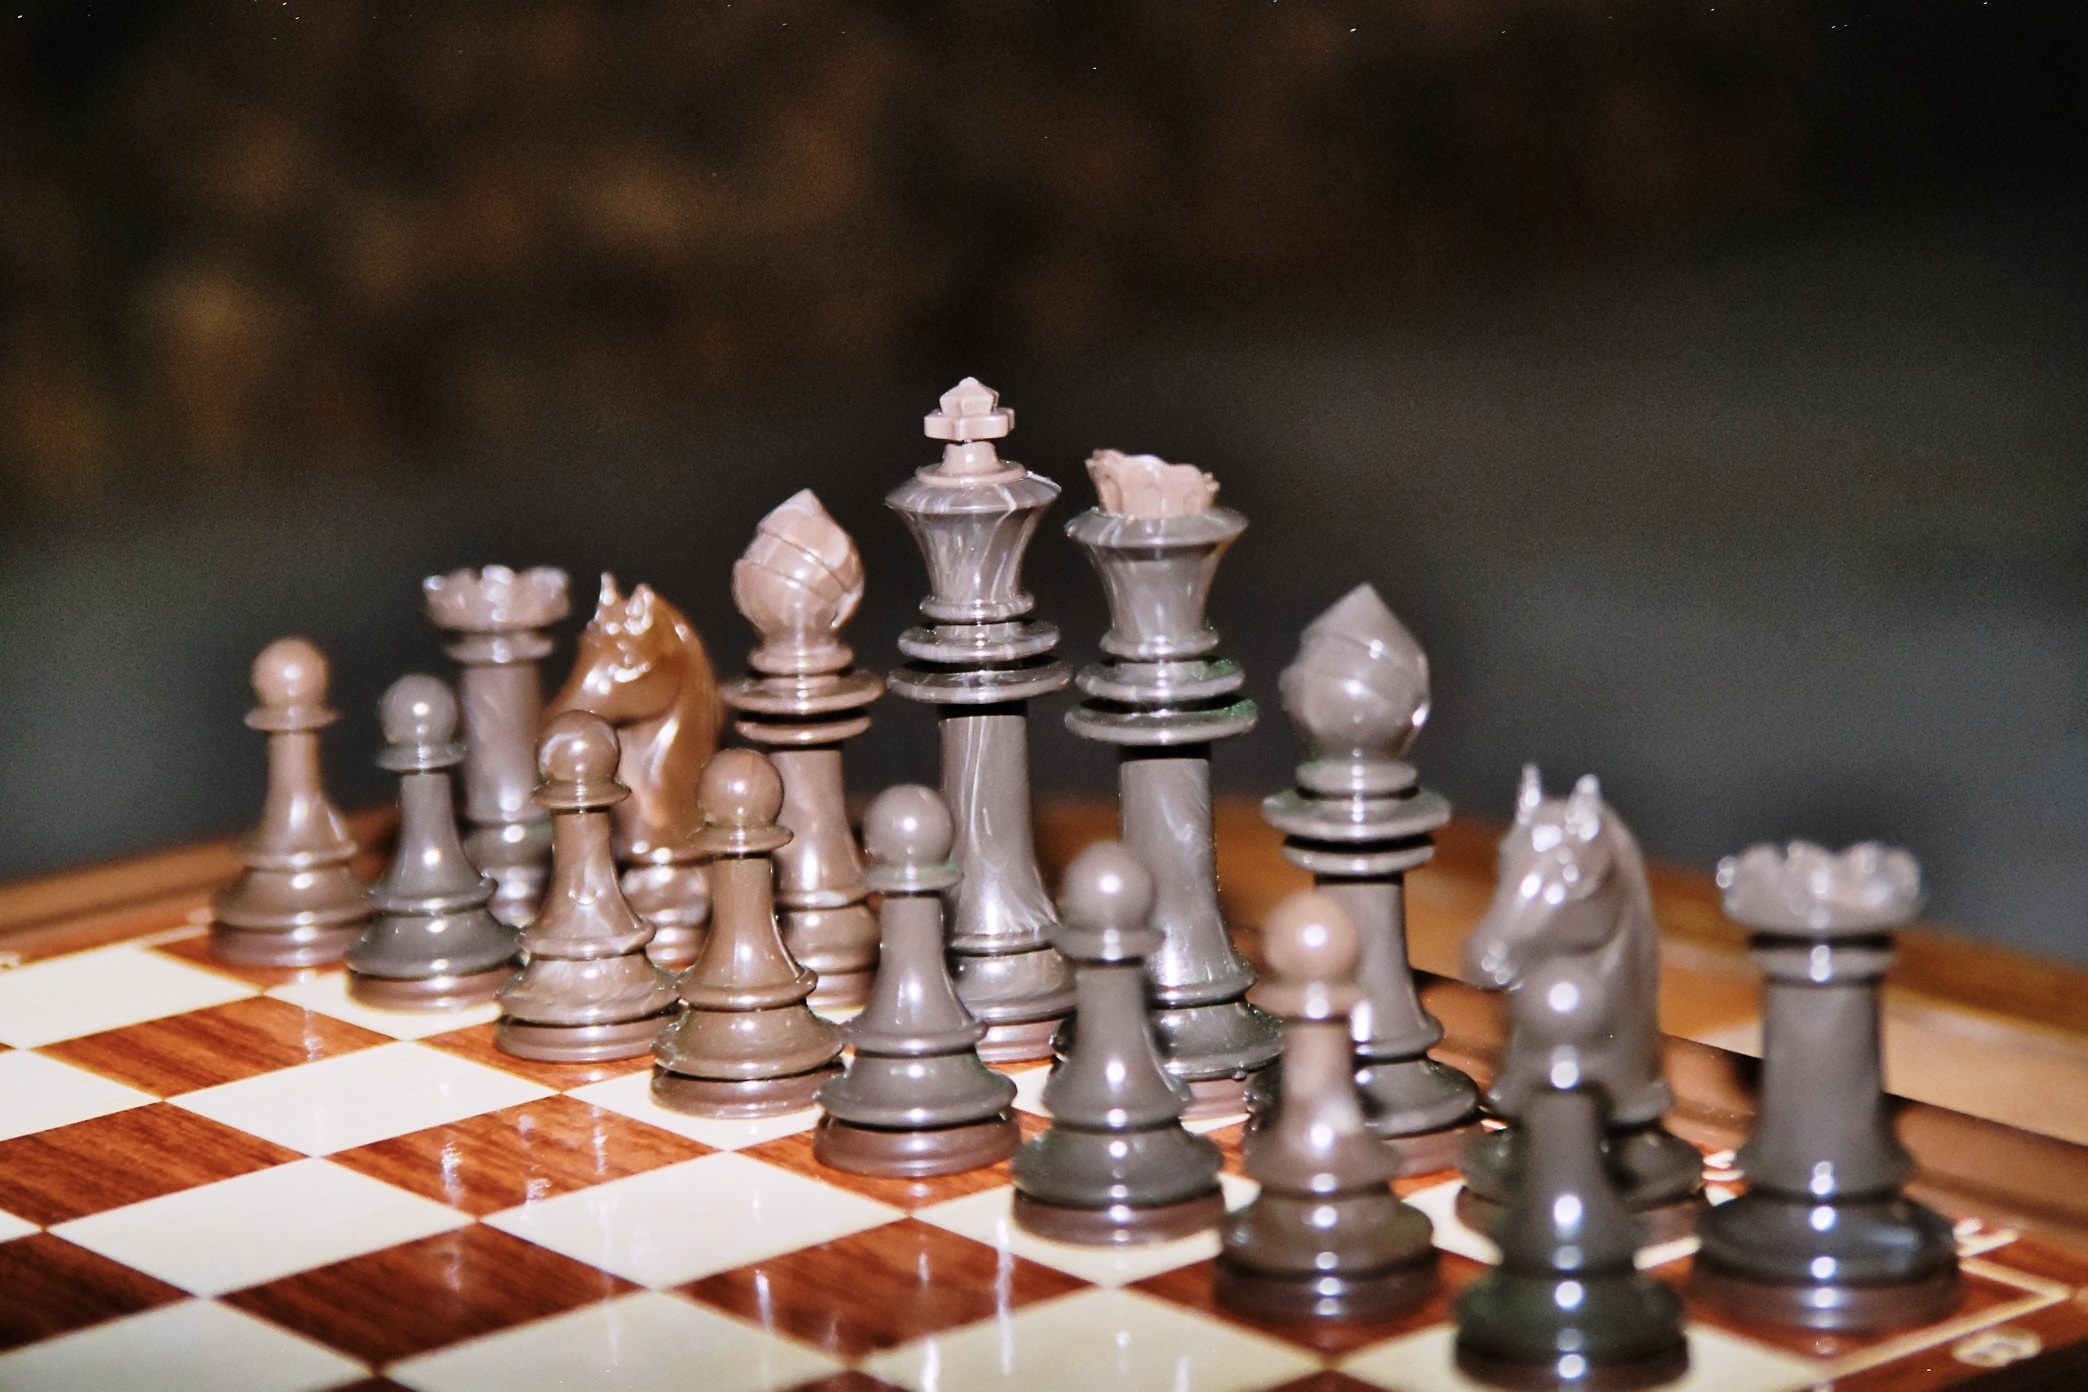
play, recreation, tower, horse, lady, board game, fun, king, sports, chess, strategy, chessboard, runners, figures, games, farmers, strategy game, chess board, chess pieces, springer, chess game, indoor games and sports, tabletop game